Kingship and kingdom of God

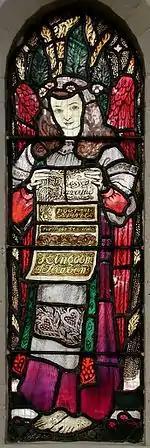
Stained glass by Hallward depicting : "Blessed are the poor in spirit: For theirs is the Kingdom of Heaven".

The concept of the kingship of God appears in all Abrahamic religions, where in some cases the terms kingdom of God and kingdom of Heaven are also used. The notion of God's kingship goes back to the Hebrew Bible, which refers to "his kingdom" but does not include the term "Kingdom of God".